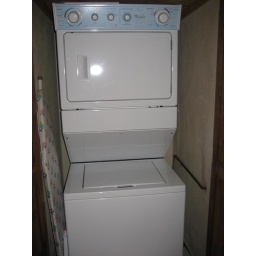
Combination washer/dryer is hidden behind cabinet doors in the dining room. Ironing board and an iron also available